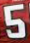
Number: 5